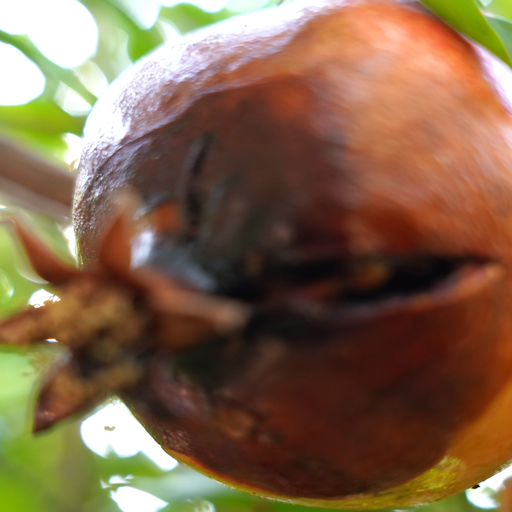
Label: Ectomyelois ceratoniae